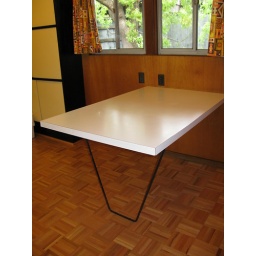
Close-up of original paper clip table in kitchen nook area